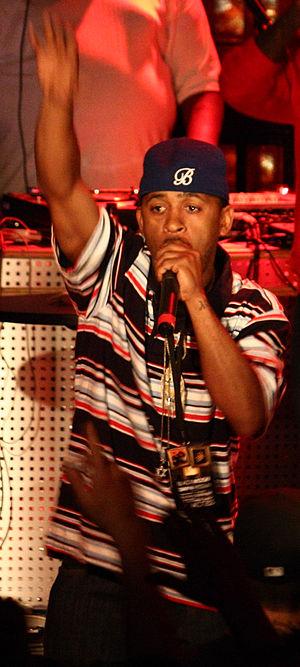
Buckshot, de son vrai nom Kenyatta Blake, né le 19 novembre 1974 à Brooklyn, New York, est un rappeur américain, leader du groupe Black Moon et du supergroupe Boot Camp Clik.